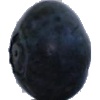
Label: blueberry